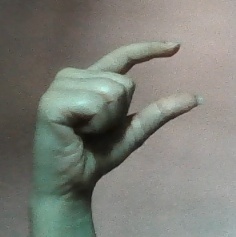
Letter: dal